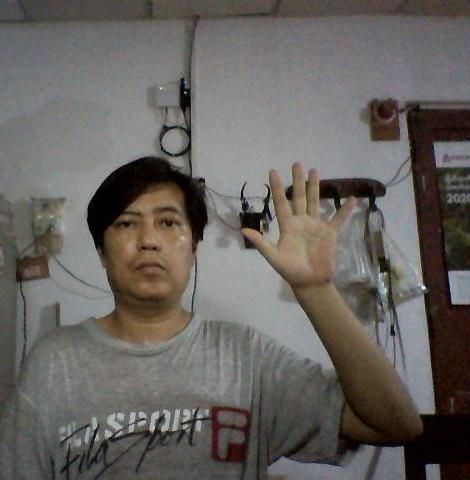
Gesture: palm